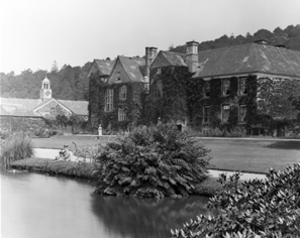
James Archibald St George Fitzwarenne-Despencer-Robertson, dit James Despencer-Robertson, né à Liverpool le 7 novembre 1886 et mort à Salisbury le 5 mai 1942, est un homme politique britannique.